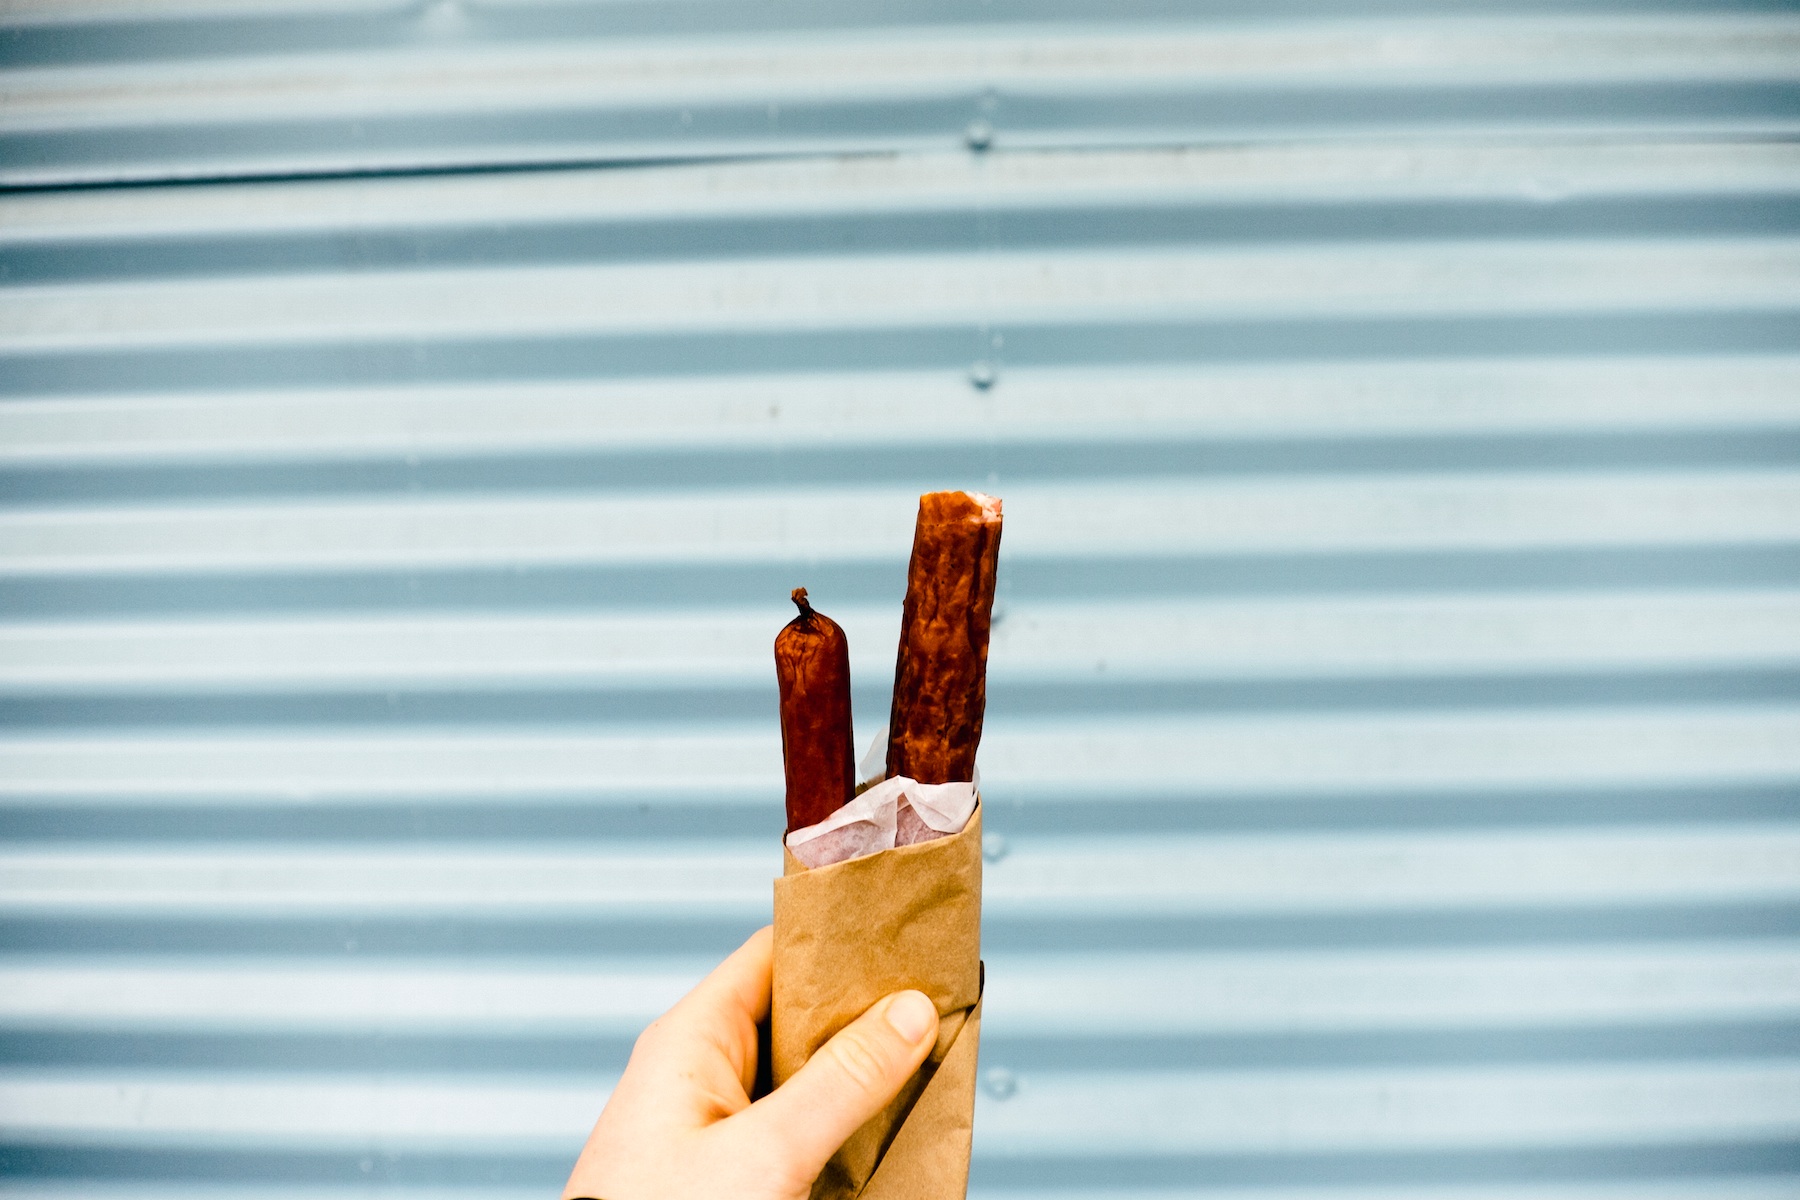
writing, hand, finger, food, color, blue, snack, sausage, salami, close up